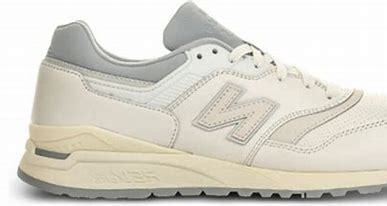
Brand: New
Model: Balance New Balance 997 Marathon